Nipple

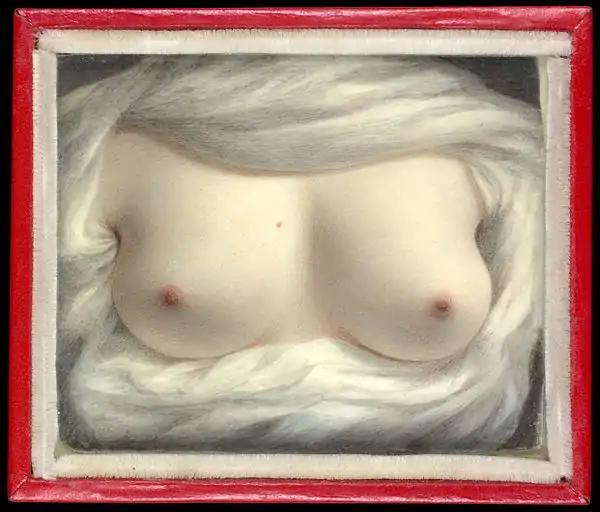
"Beauty Revealed", 1828 self-portrait by the American artist Sarah Goodridge.

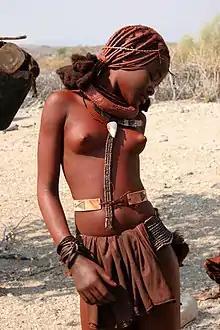
A Namibian woman going topless

The cultural tendency to hide the female nipple under clothing has existed in Western culture since the 1800s. As female nipples are often perceived an intimate part, covering them might have originated under Victorian morality as with riding side saddle. Exposing the entire breast and nipple is a form of protest for some and a crime for others. The exposure of nipples is usually considered immodest and in some instances is viewed as lewd or indecent behavior.